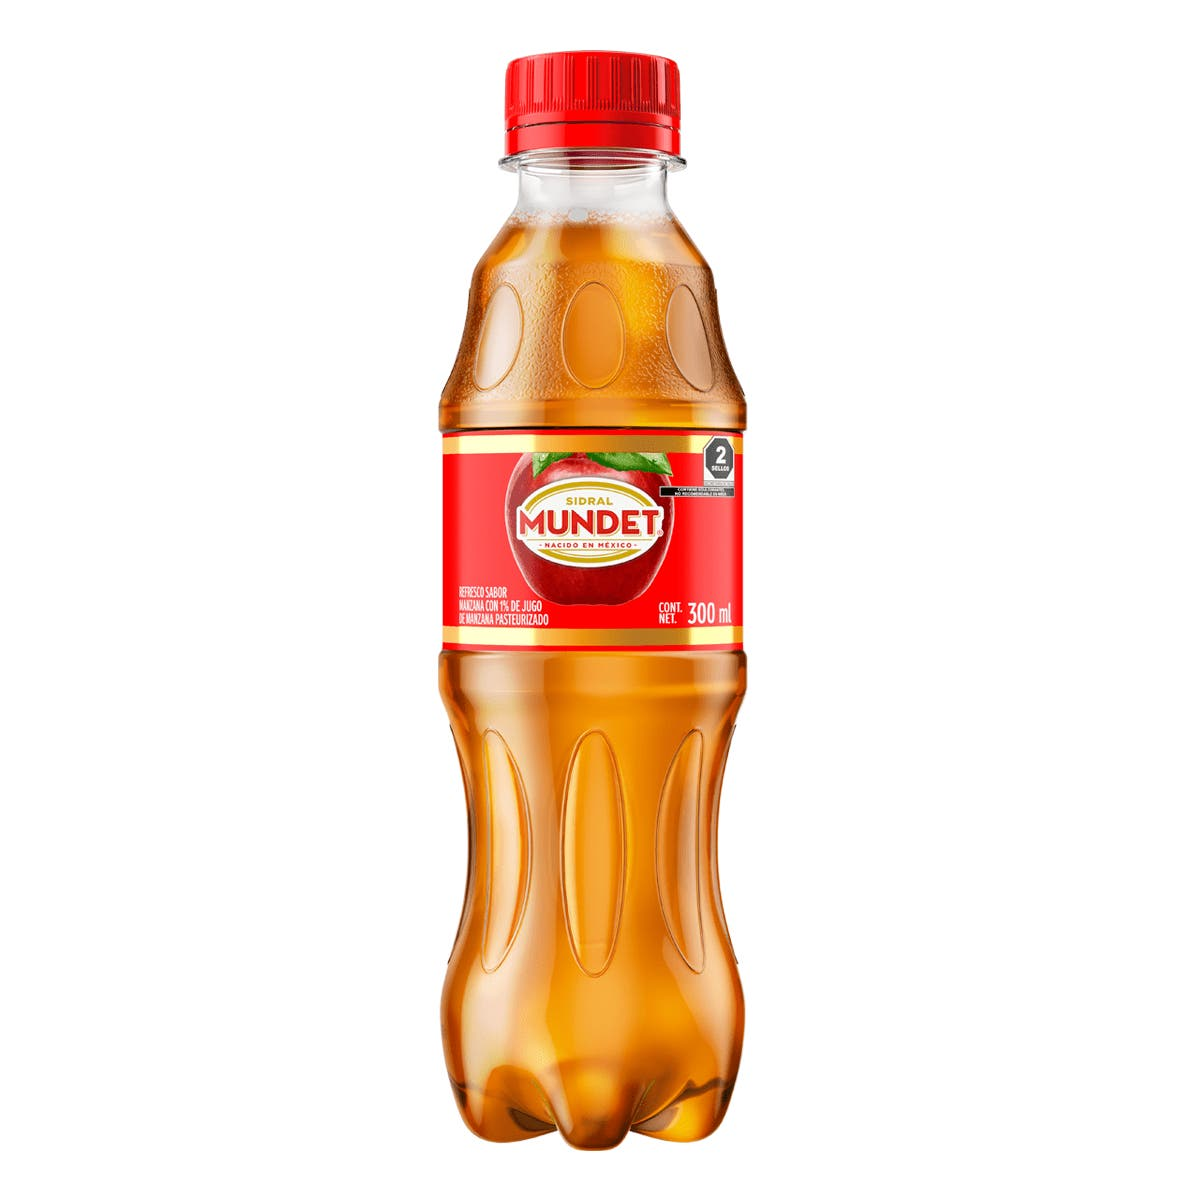
A Sidral mundet apple flavor soda in a 300-milliliters plastic bottle